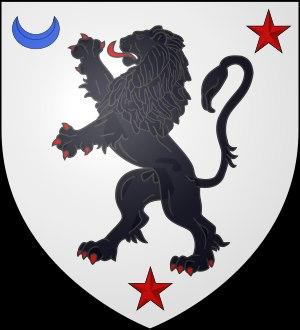
Liste des seigneurs de la Cour de Bouée. La Cour-de-Bouée était une seigneurie avec haute justice relevant de la vicomté de Donges et baronnie de la Roche-en-Savenay.